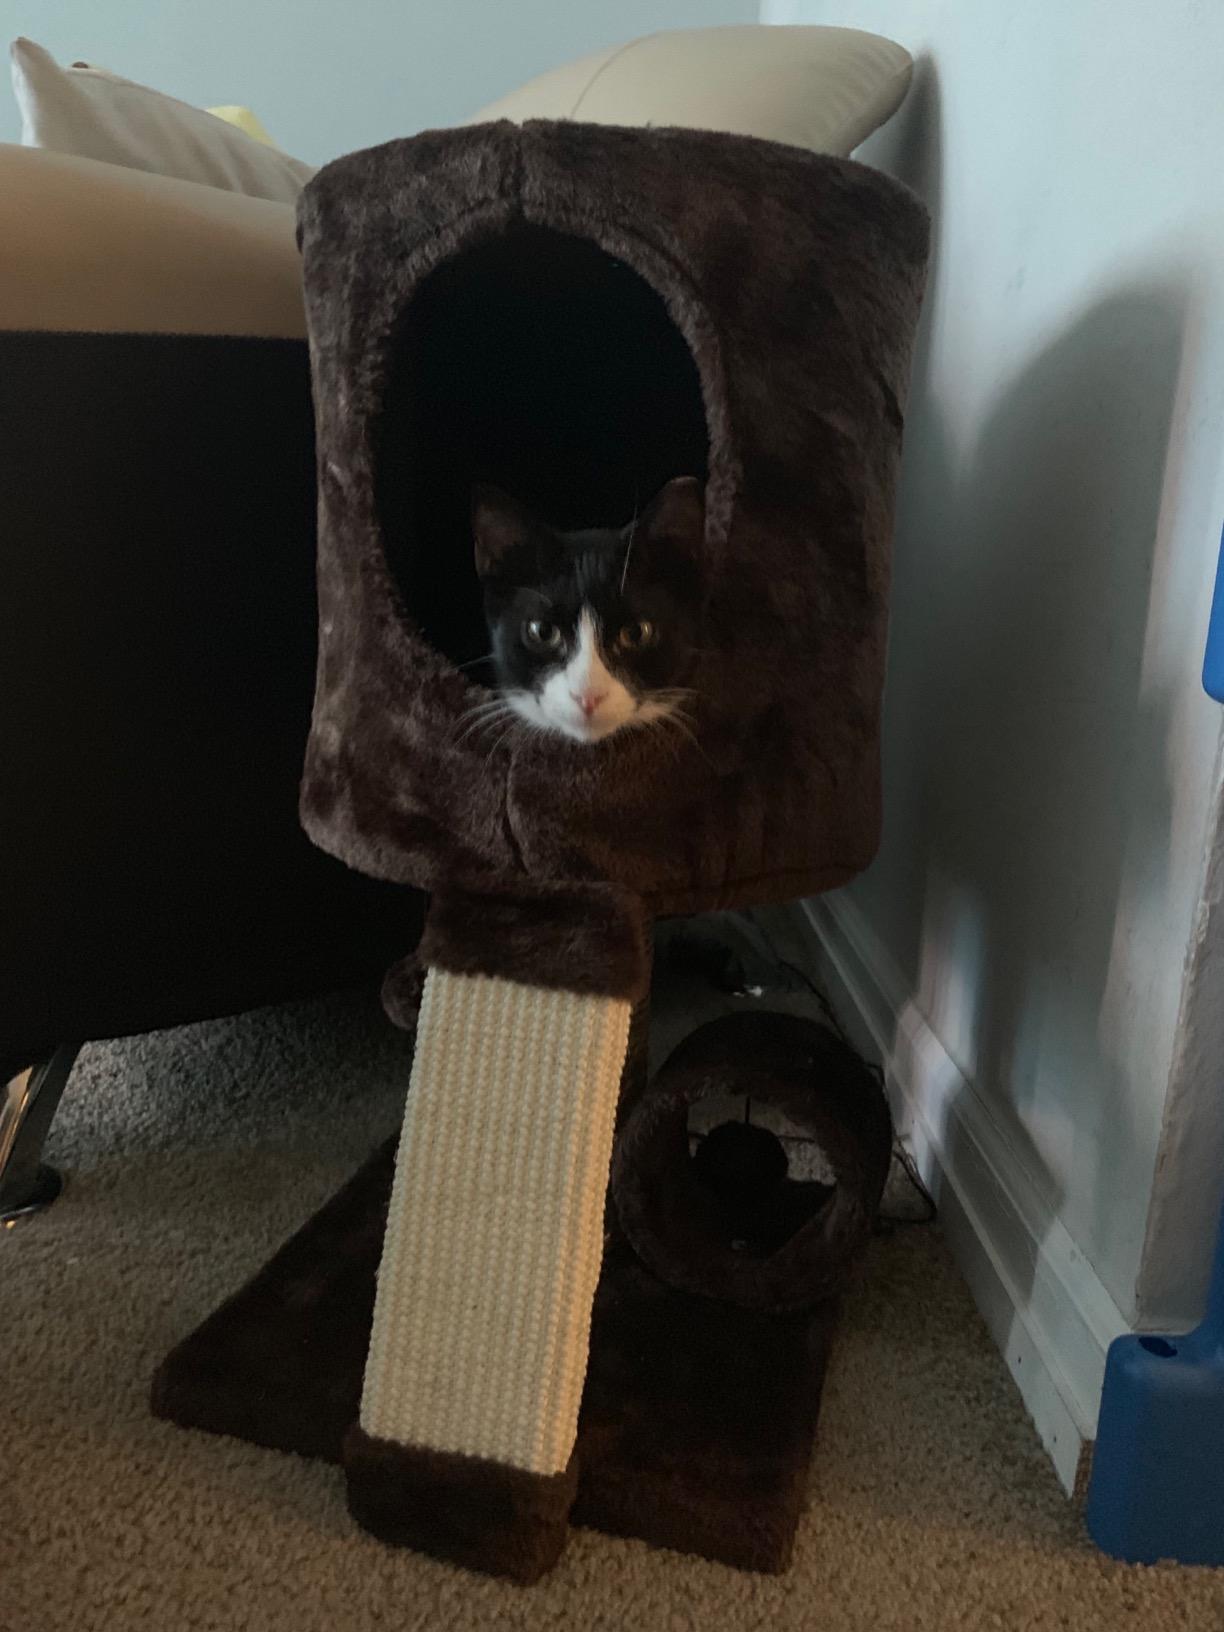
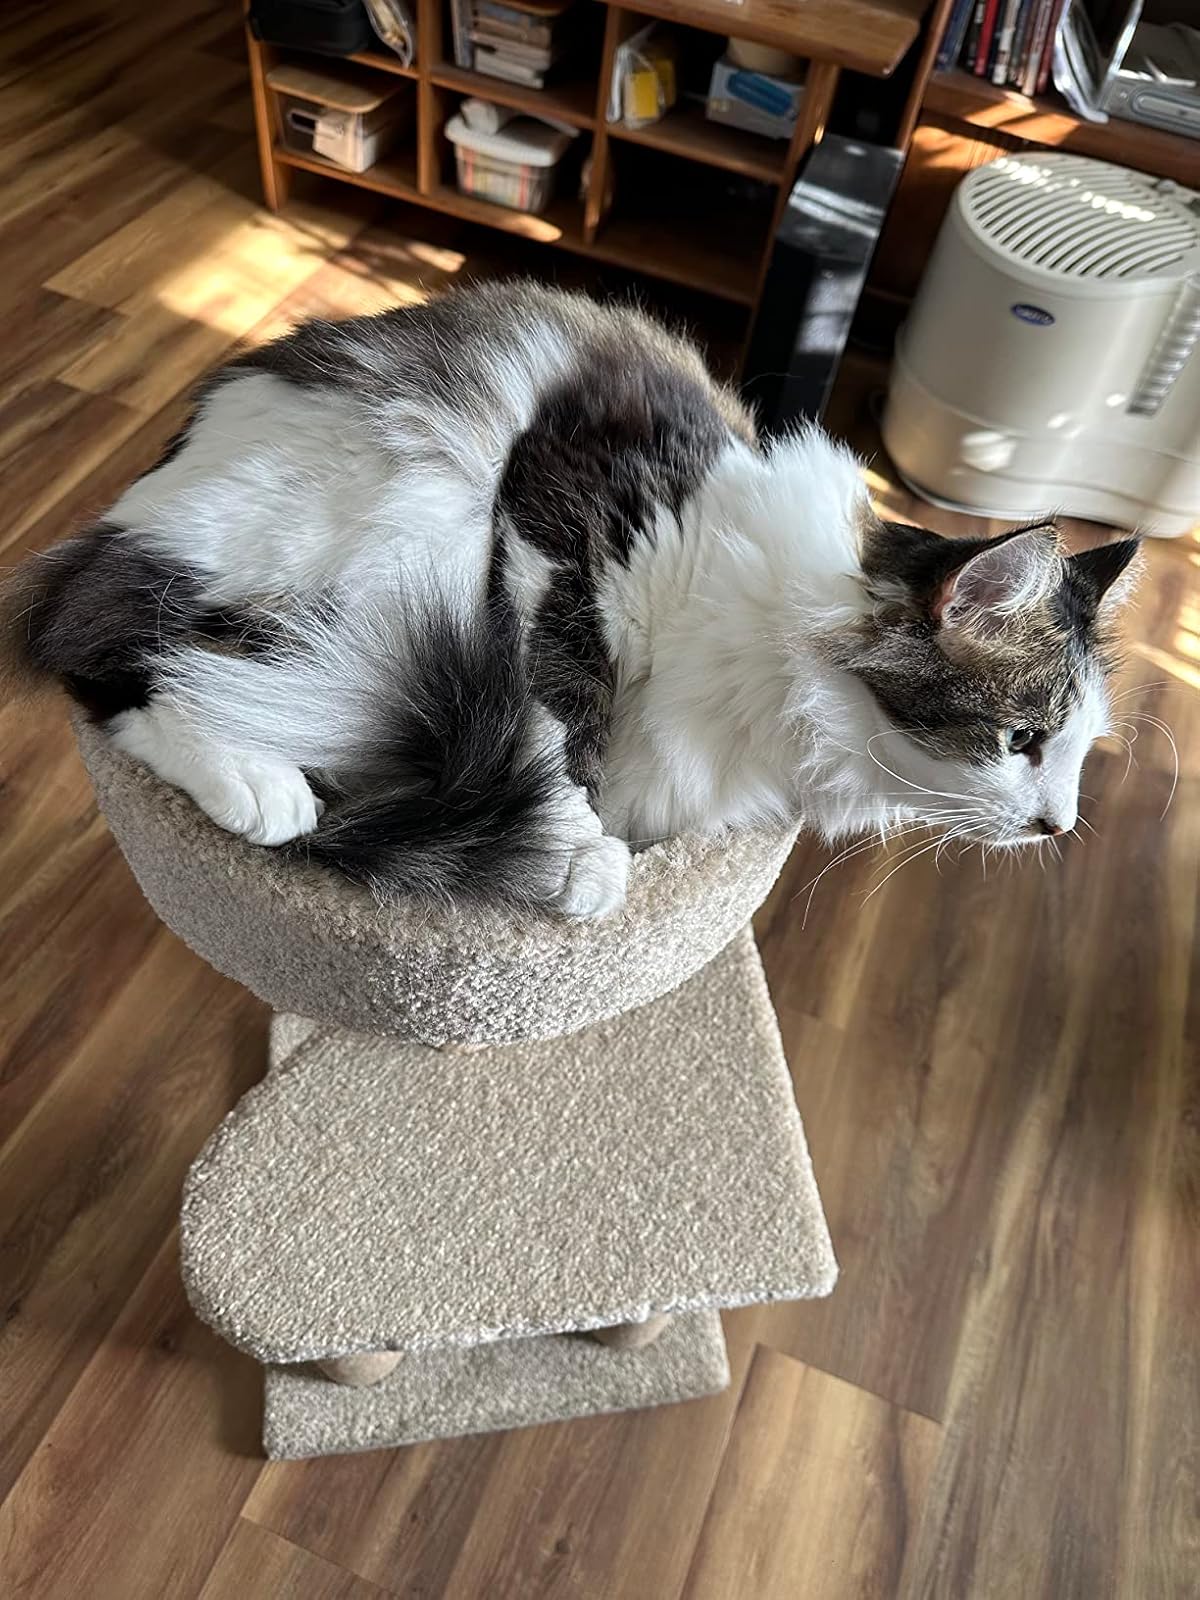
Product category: items_cat tree
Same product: no